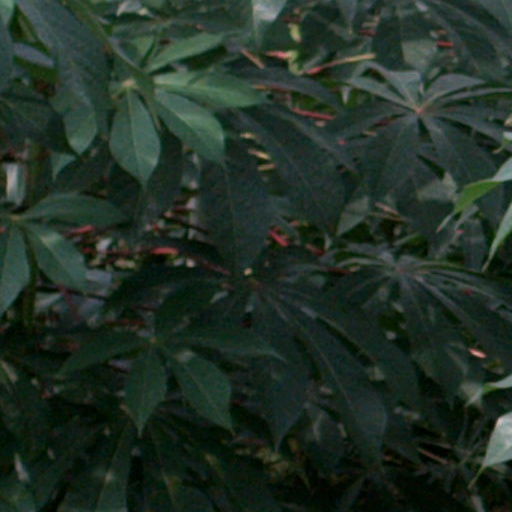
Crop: cassava